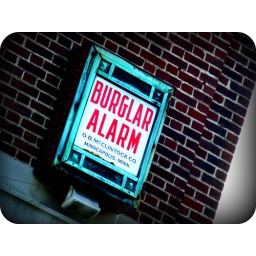
Alarm box on a building in Baldwinsville. The building used to be a bank